The Hump

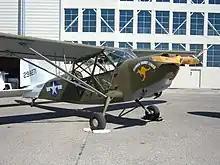
L-5 Sentinel

The introduction in January 1943 of the Consolidated C-87 Liberator Express, a design modification of the B-24D heavy bomber, boosted tonnage figures. Its high-altitude capability enabled it to surmount the lower mountains (15,000–16000 feet MSL) without resorting to the passes, but the type had a high accident rate and was unsuited to the airfields then in use. Despite having four engines, the C-87 climbed poorly with heavy loads, as did its bomber counterparts, and often crashed on takeoff if an engine failed. Its poor cockpit illumination was inadequate for bad weather flying and often failed during instrument takeoffs, its electrical and hydraulic systems frequently froze at high altitude and malfunctioned, and its flight deck heating system was prone to produce either stifling heat or none at all. Attributed by its pilots to its slim Davis wing, the C-87 also had a tendency to spin out of control when encountering even mild icing conditions over the mountains. One Hump pilot called the variant "an evil, bastard contraption" and a "ground-loving bitch" that "could not carry enough ice to chill a highball".